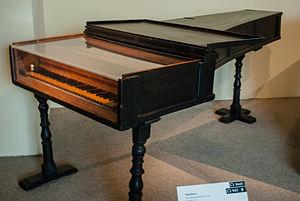
Le piano est un instrument de musique polyphonique, à clavier, de la famille des cordes frappées. Il se présente sous deux formes :